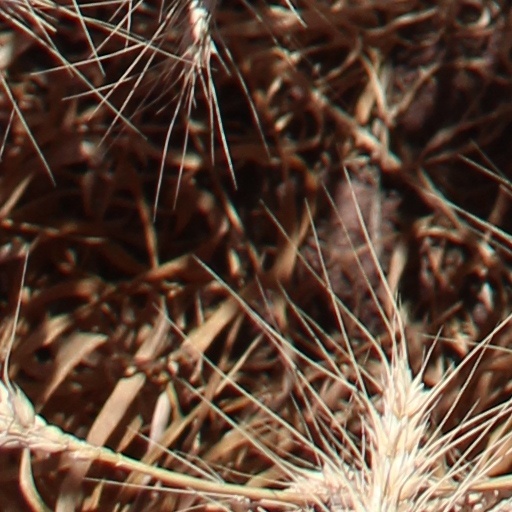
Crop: wheat